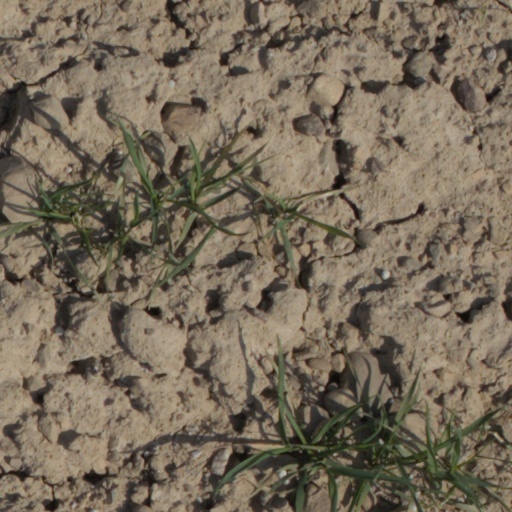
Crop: wheat